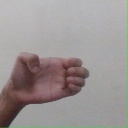
अक्षर: ख